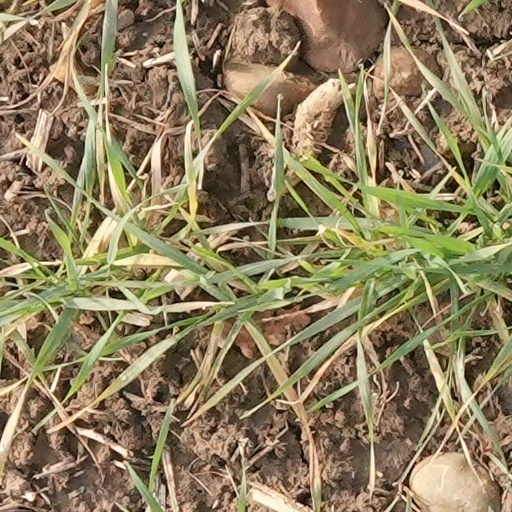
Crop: wheat